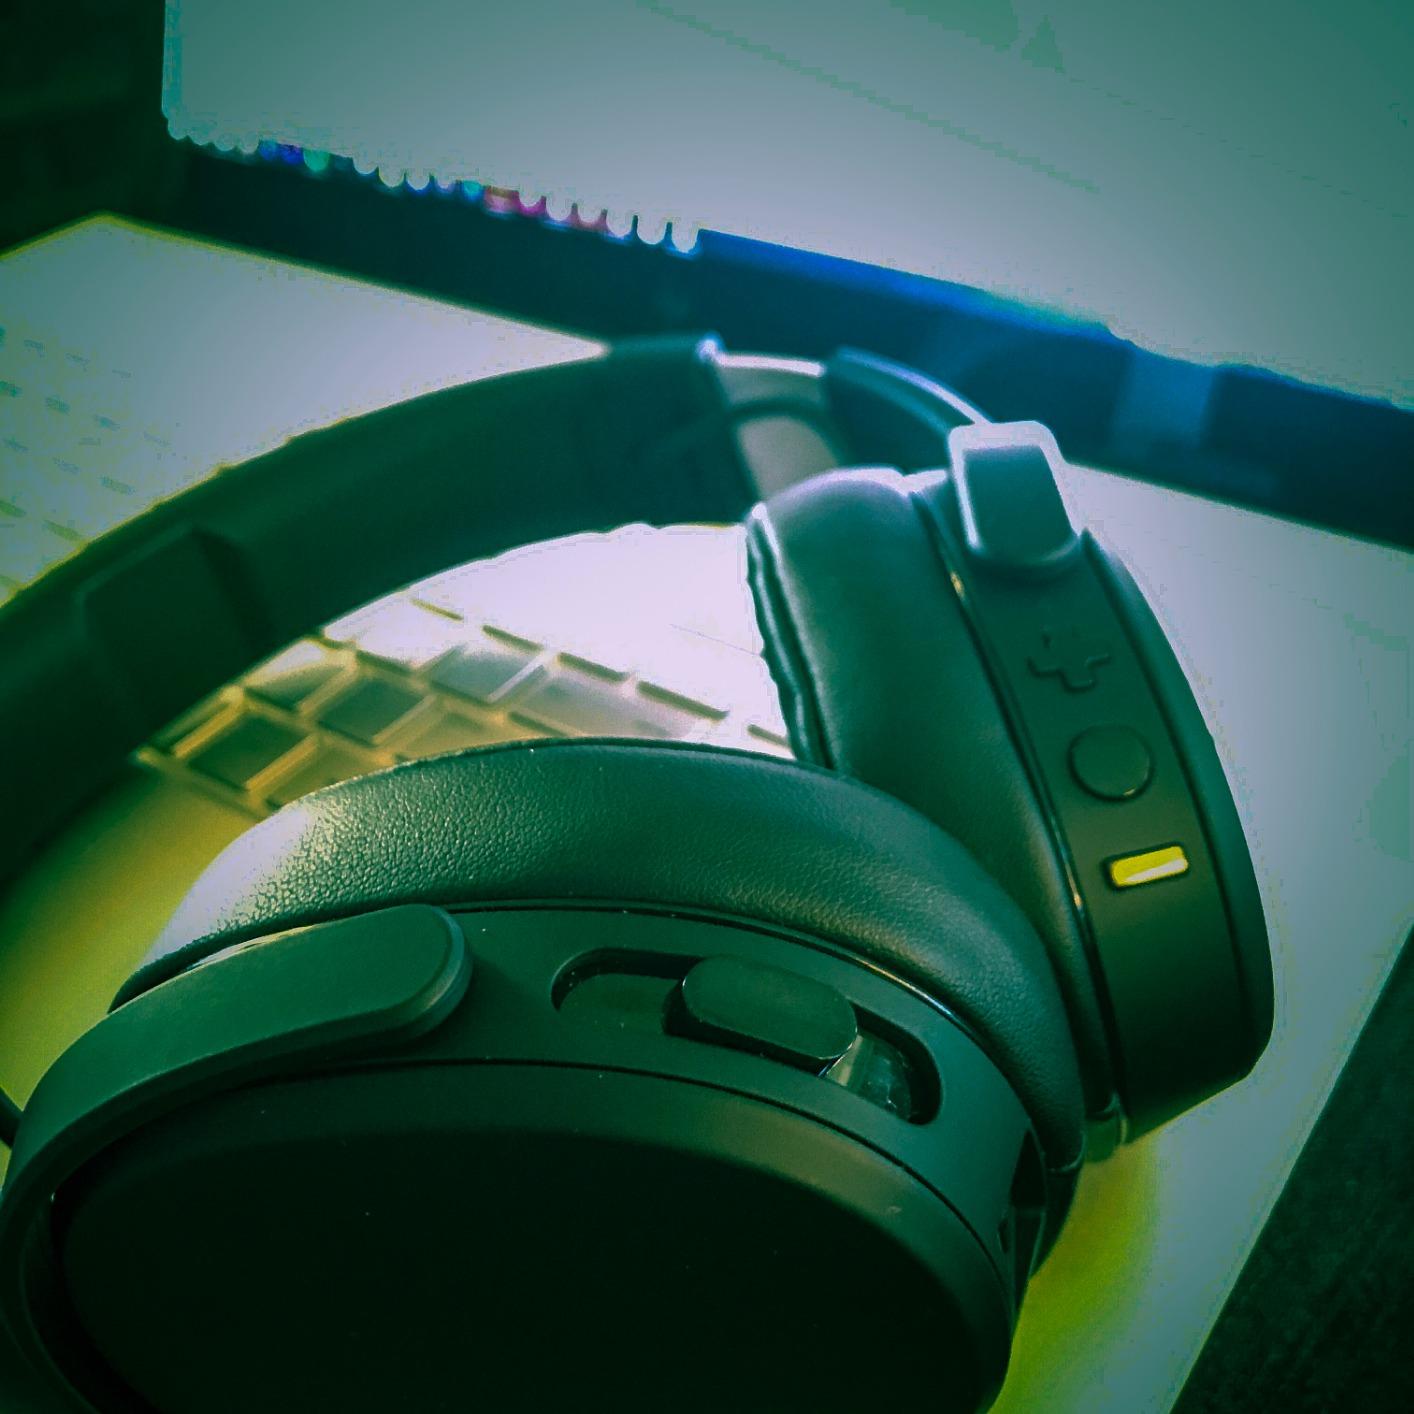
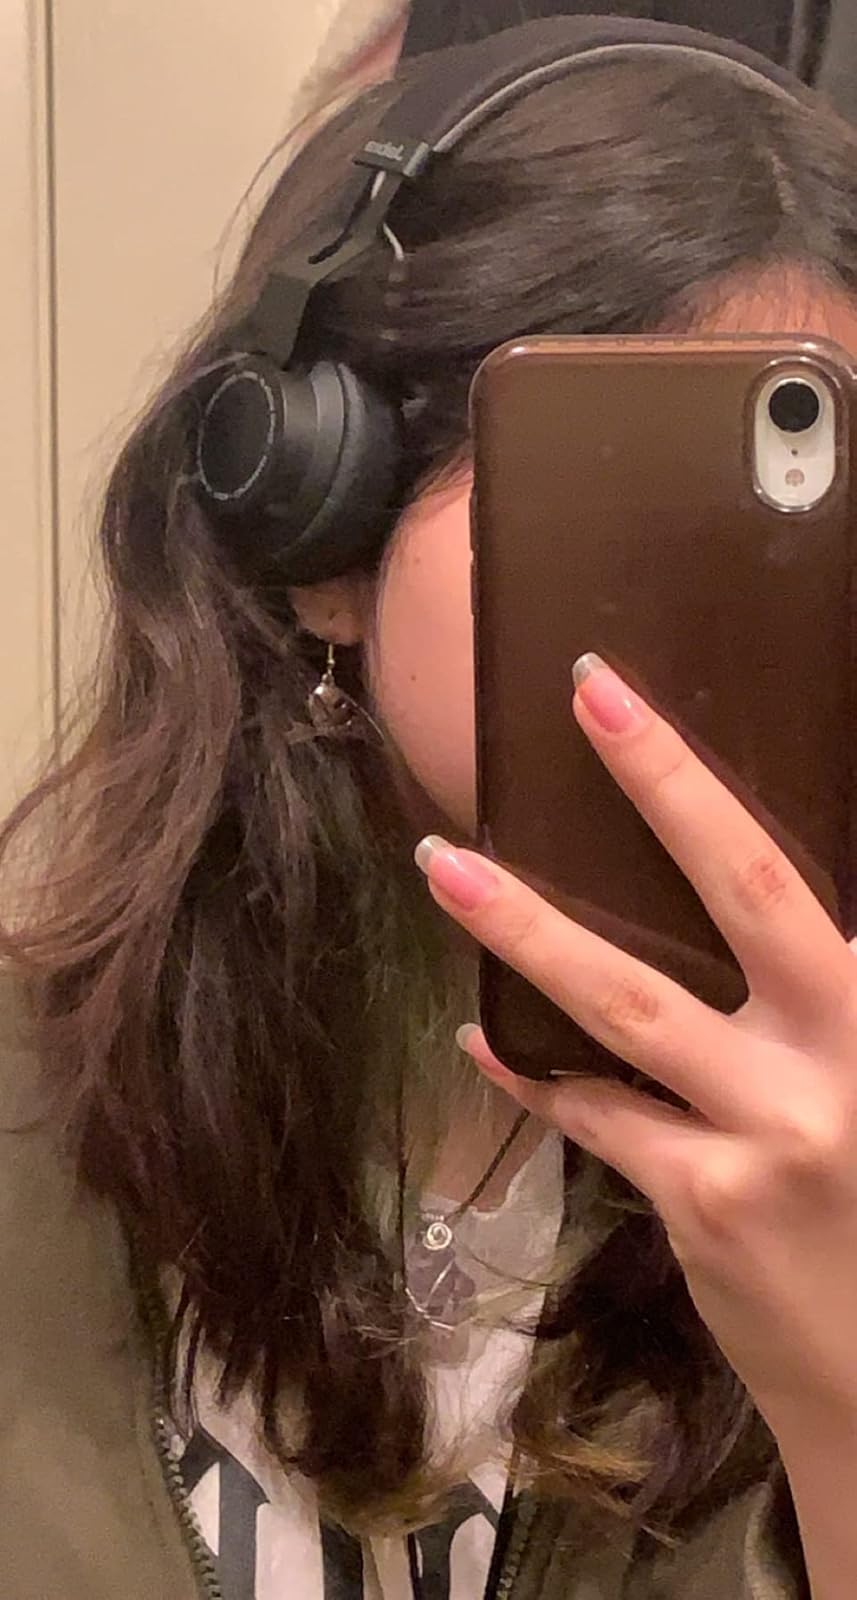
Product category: headphones
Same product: no